Nádasdy Mansion

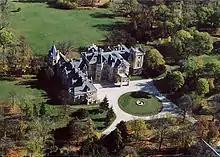
Airview of the mansion

Water, gas lighting and telephone as well as a sewerage network was built and introduced in the 19th century. In addition to traditional stoves and fireplaces, heating was provided by an air-inflating system with a peat boiler in the basement. A special feature of the building is that the kitchen is not located in the castle, but in a separate building erected in the garden; food was delivered to the main building on underground rails. The building had a separate church, which was consecrated in 1885. After World War II and the escape of the Nádasdy family, the building was looted. The castle came into the possession of the Ministry of Defense in 1982. From 1982 to 1994, the building stood vacant; due to the lack of basic maintenance work, its consistency has deteriorated significantly. It was soaked several times and the building was not heated in winter, as a result the wood paneling of the Hall of Ancestors and the library were filled with mold fungi.